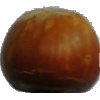
Label: Nut Forest 1